Arslanmyrat Amanow

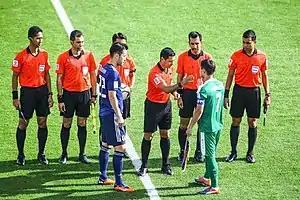
Arslanmyrat Amanov at 2019 AFC Asian Cup with Japanese Maya Yoshida

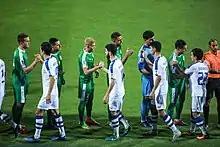
Turkmenistan & Uzbekistan Group F match, 2019 AFC Asian Cup

Since 2009, he has played for the national team of Turkmenistan. He scored in the game against Tajikistan in 2010 AFC Challenge Cup Semi final.